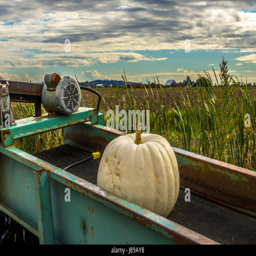
a very large albino pumpkin